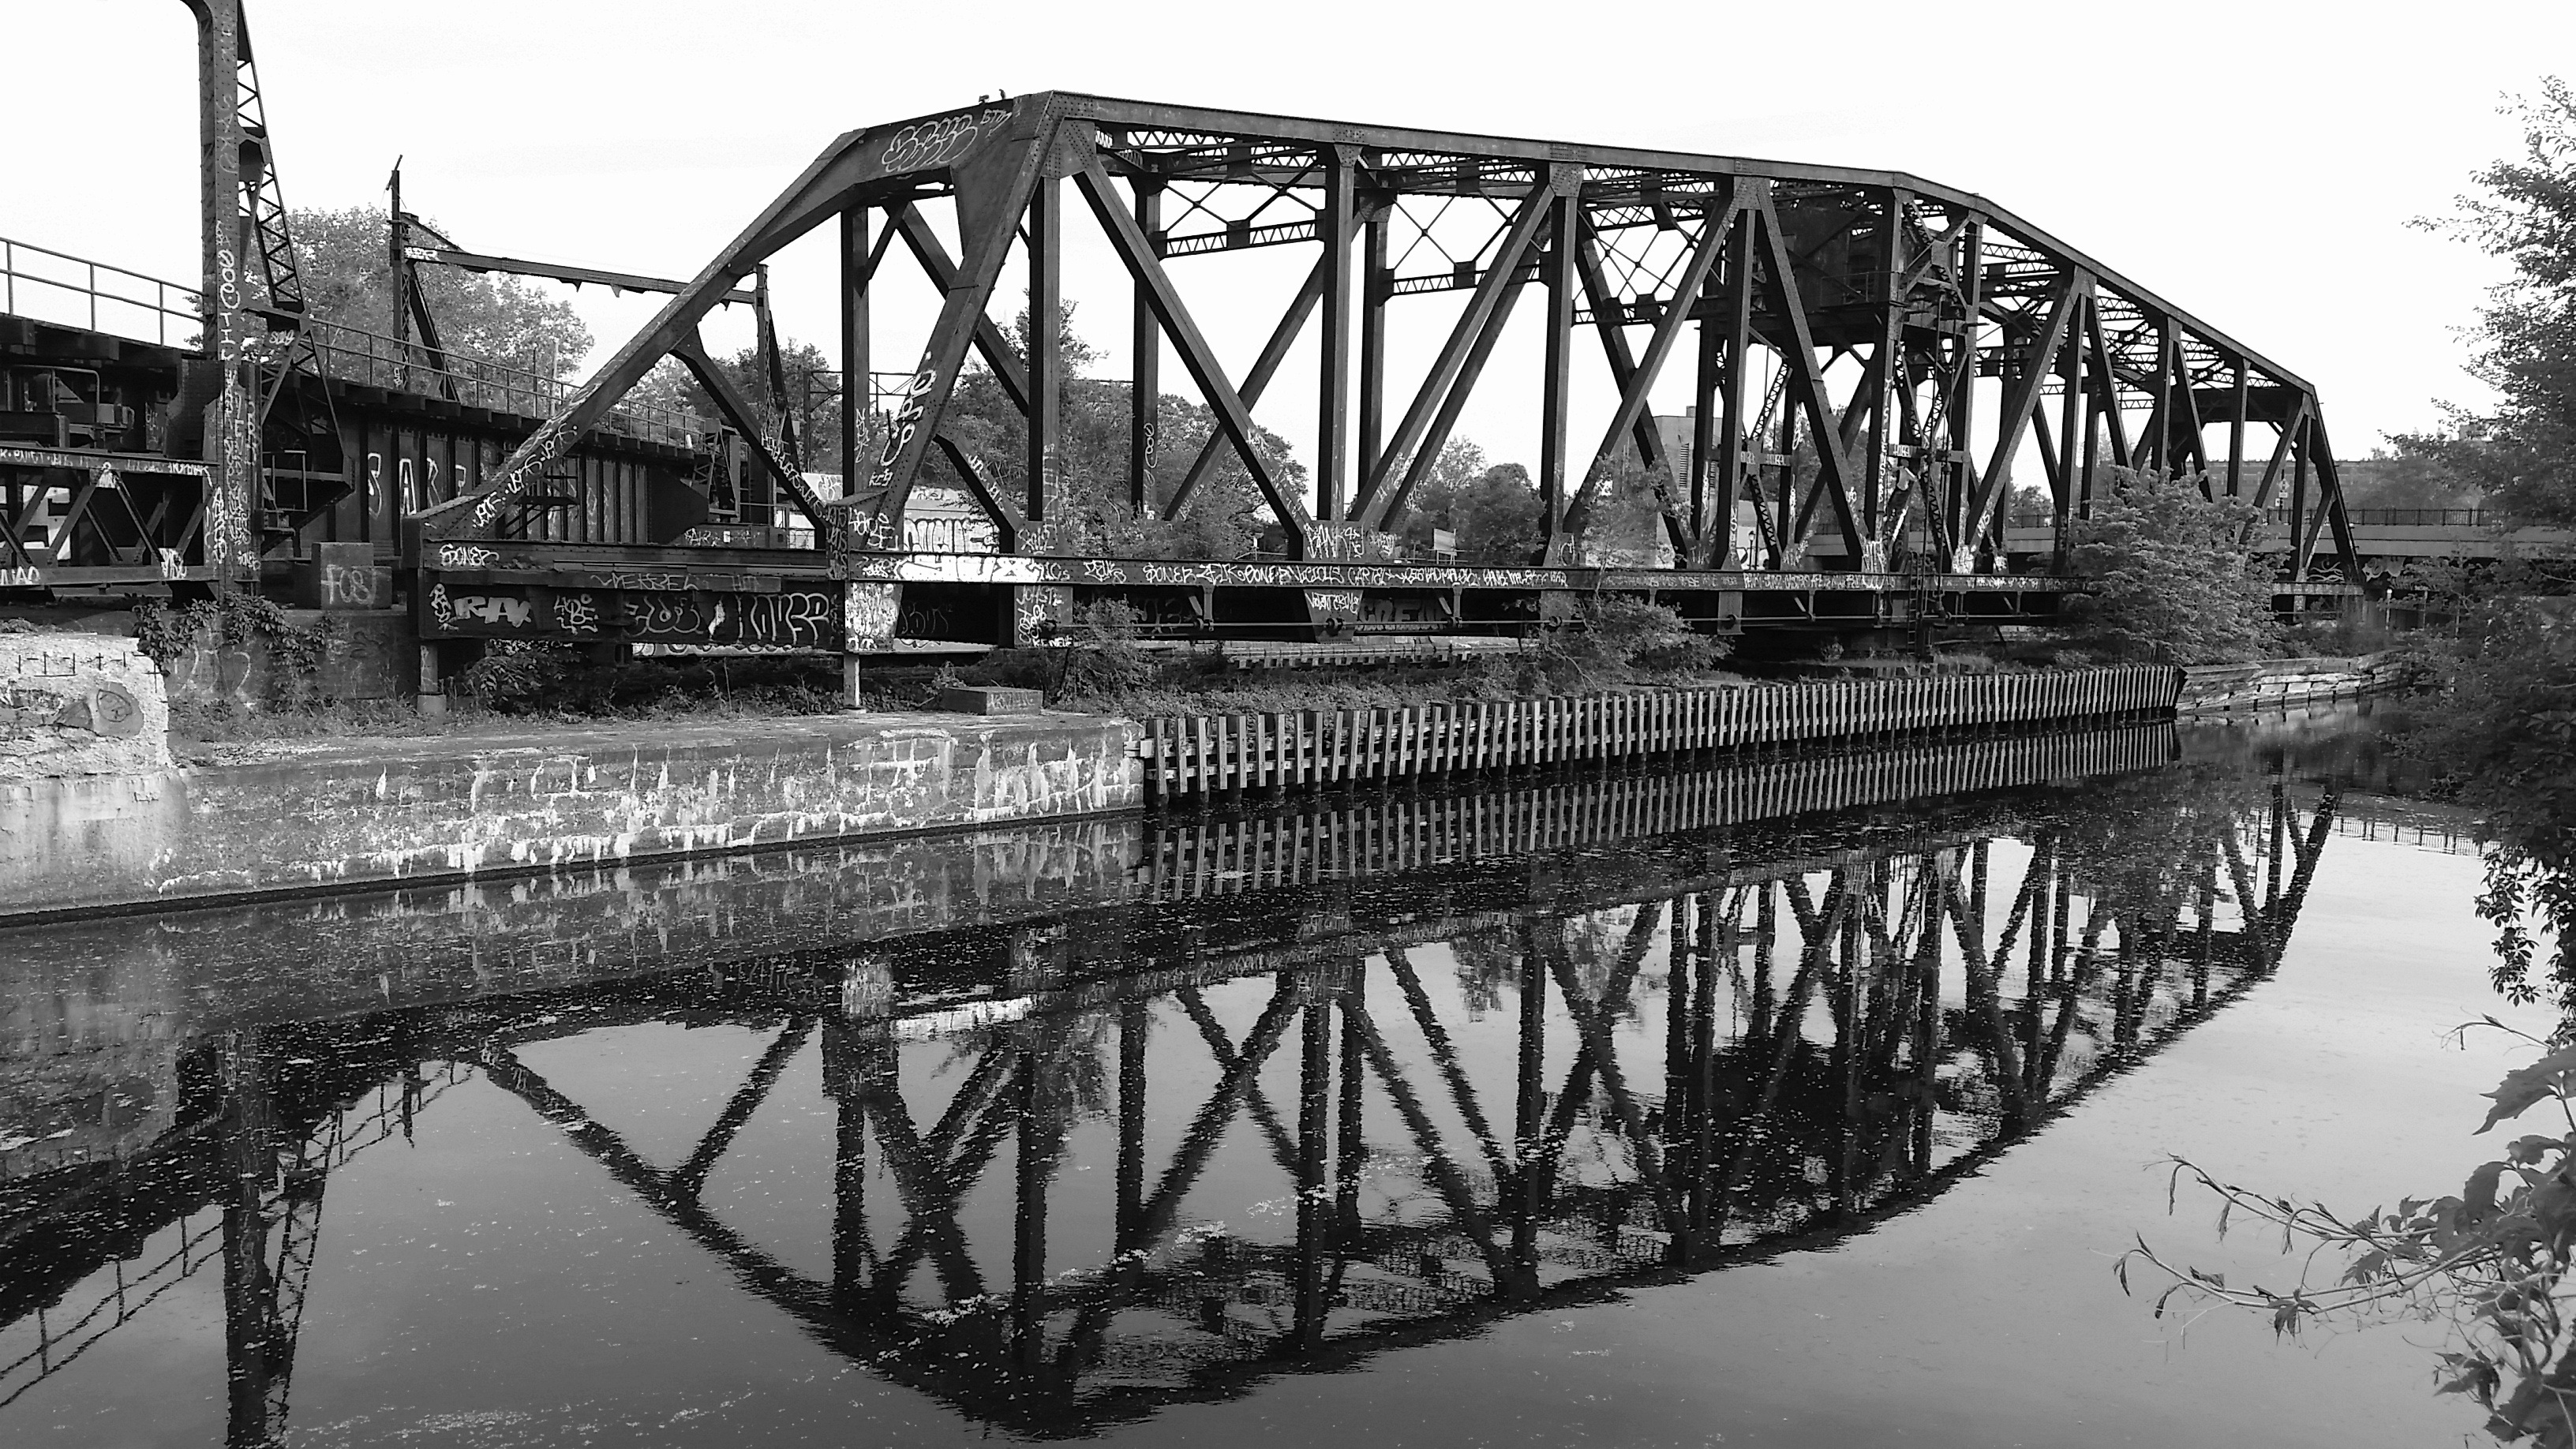
water, black and white, architecture, bridge, old, river, reflection, monochrome, waterway, iron, truss bridge, monochrome photography, nonbuilding structure